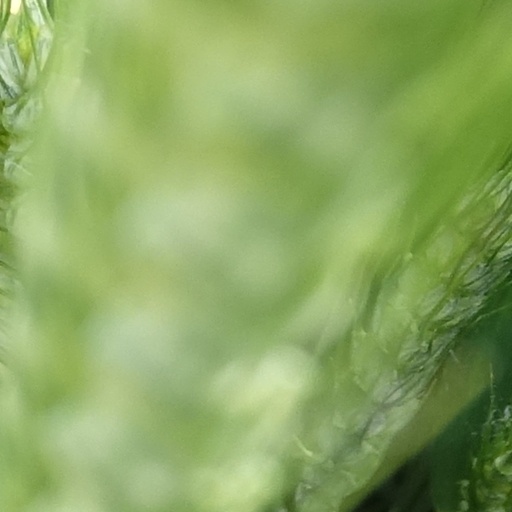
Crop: wheat